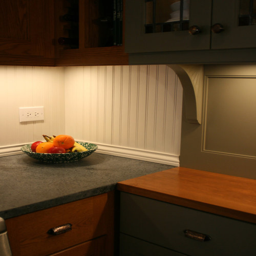
example of a classic kitchen design